Muhammad Hussain (soldier)

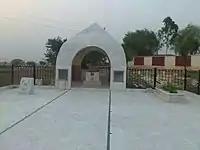
The tomb of Hussain Janjua

Hussain was buried in a makeshift military graveyard in Shakargar but his body was later excavated and buried in his native village of Dhok Pir Bakhsh.